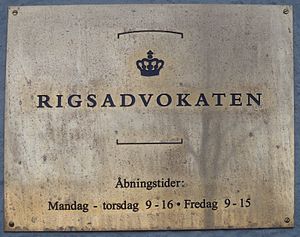
Rigsadvokaten
Rigsadvokaten.
Skilt ved indgangen til Rigsadvokaten. Afperspektiveret
Rigsadvokaten leder anklagemyndigheden strafferetligt, administrativt og udviklingsmæssigt. Rigsadvokaten fører straffesager ved Højesteret og Den Særlige Klageret – og varetager anklagemyndighedens opgaver i forhold til Justitsministeriet, Folketinget og øvrige overordnede myndigheder samt deltager i internationalt samarbejde. Rigsadvokaten er en institution med cirka 100 medarbejdere, herunder jurister, økonomer og andre specialister.